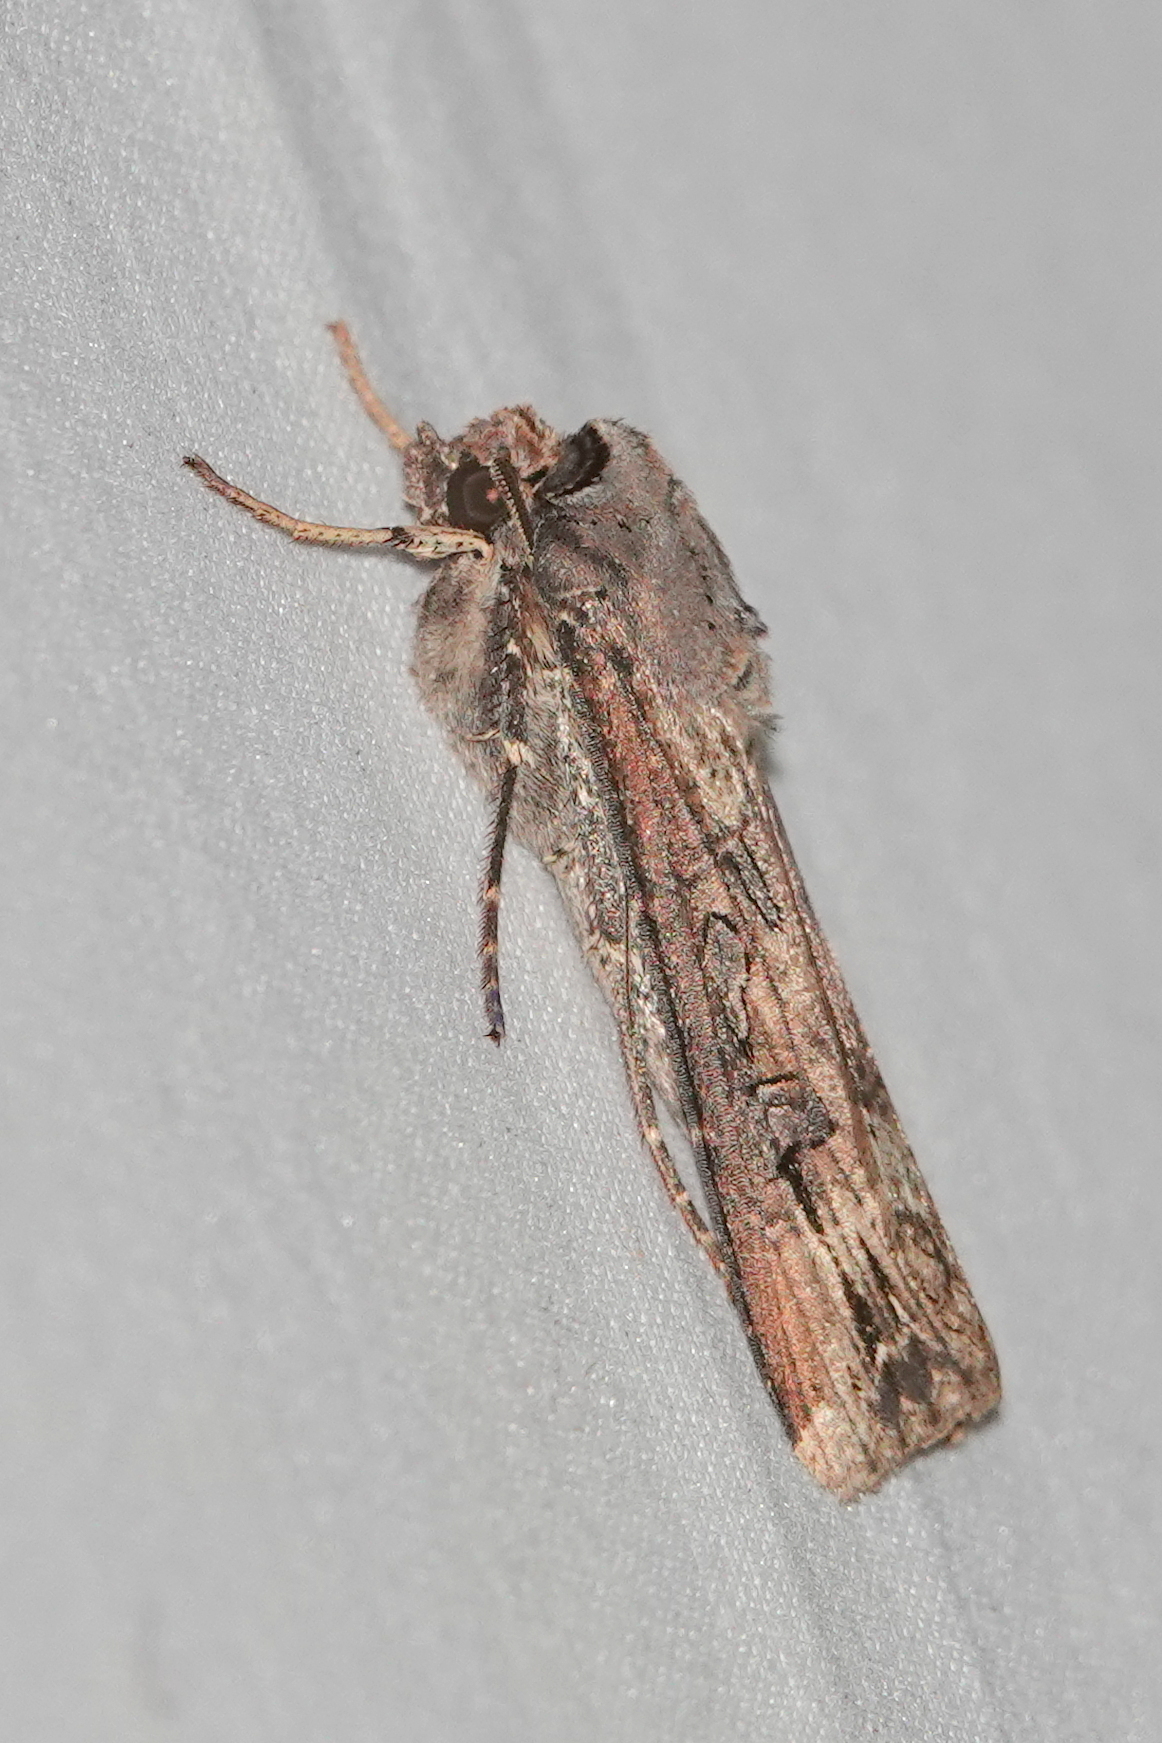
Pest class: cutworms